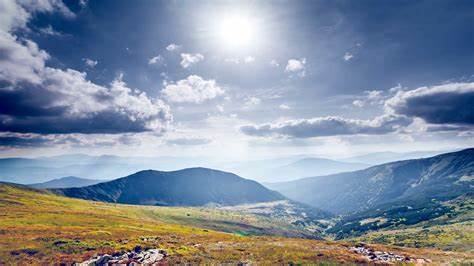
Weather: sun or clear